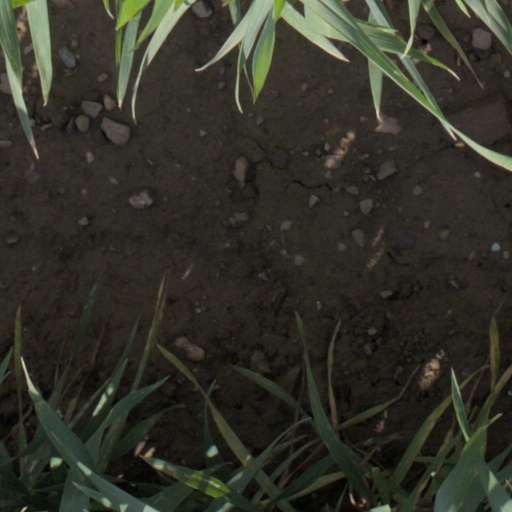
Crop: wheat